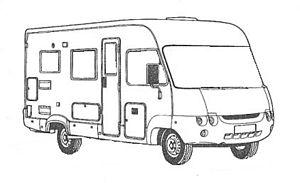
Vue d'un Camping-car intégral
Un camping-car ou autocaravane, et, au Québec, véhicule récréatif, est un véhicule automobile habitable.